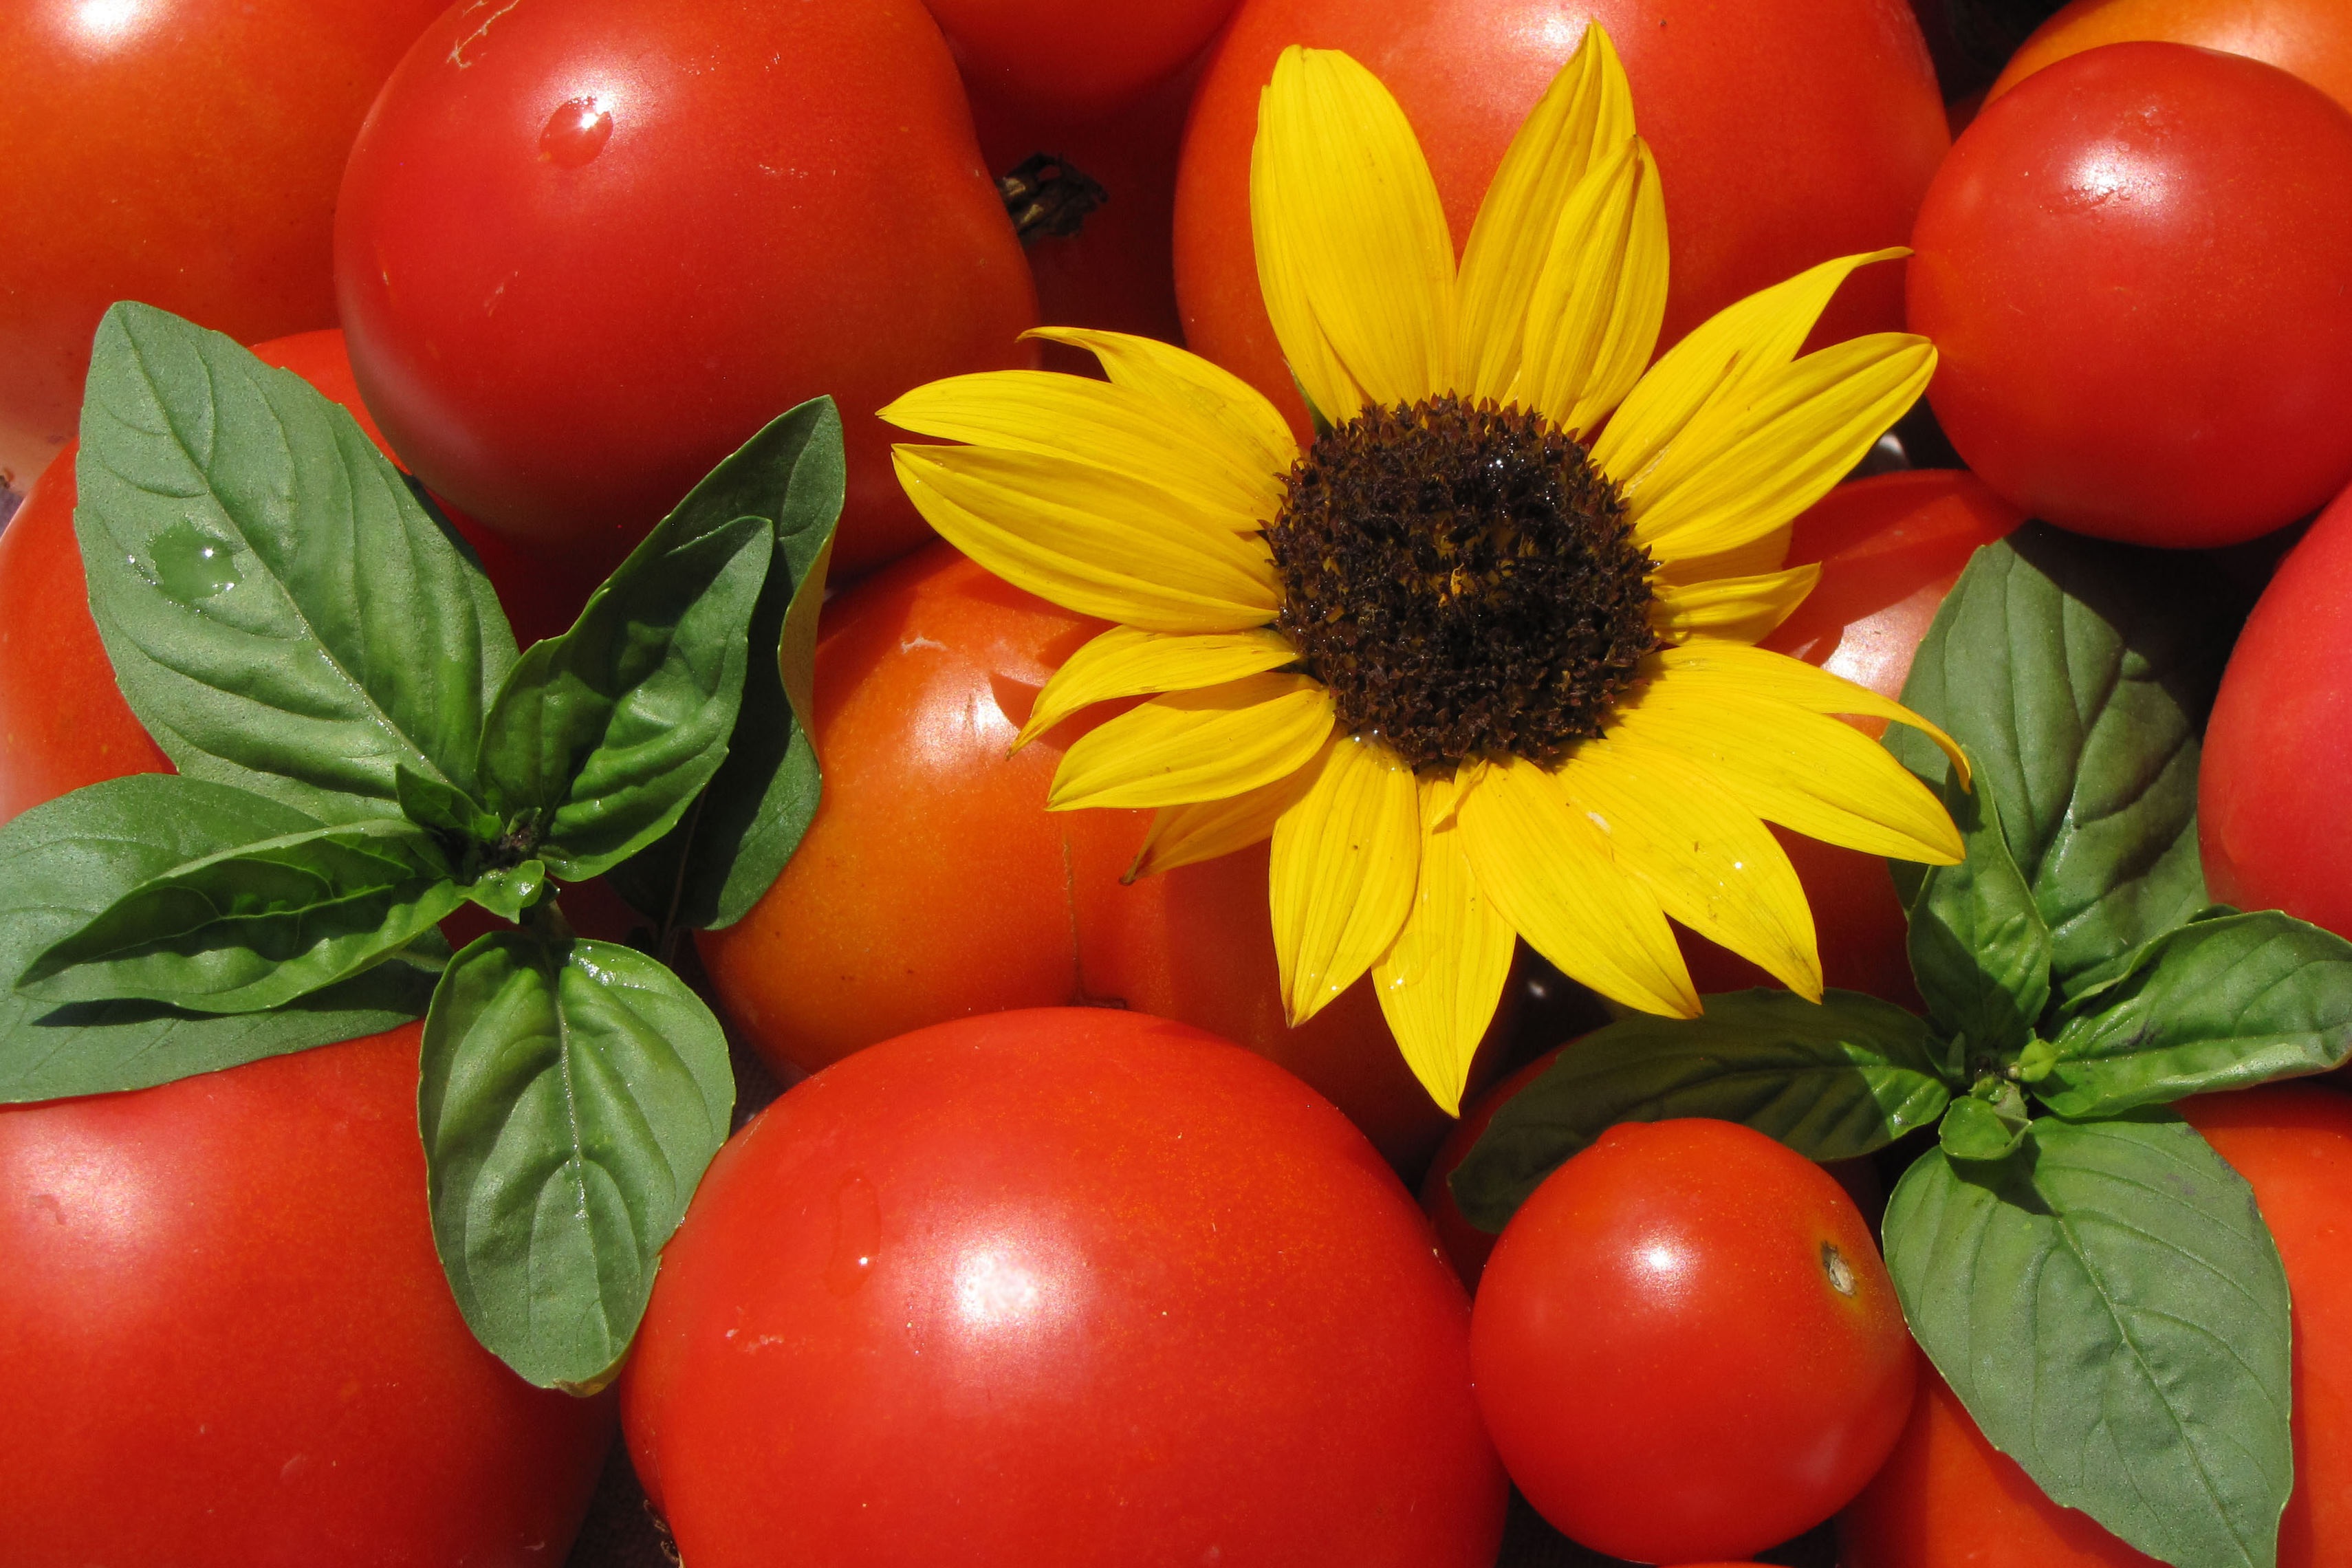
plant, fruit, flower, summer, food, red, produce, vegetable, fresh, basil, sunflower, tomato, tomatoes, vegetarian, organic, flowering plant, land plant